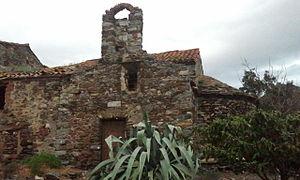
Eglise du Mas des Abeilles à Banyuls-sur-Mer
Les Abeilles est un hameau situé sur la commune de Banyuls-sur-Mer et une ancienne seigneurie.
Cet article présente une liste des églises romanes des Pyrénées-Orientales.
L'église Sainte-Marie des Abeilles est une église romane ruinée située au hameau Les Abeilles à Banyuls-sur-Mer, dans le département français des Pyrénées-Orientales.